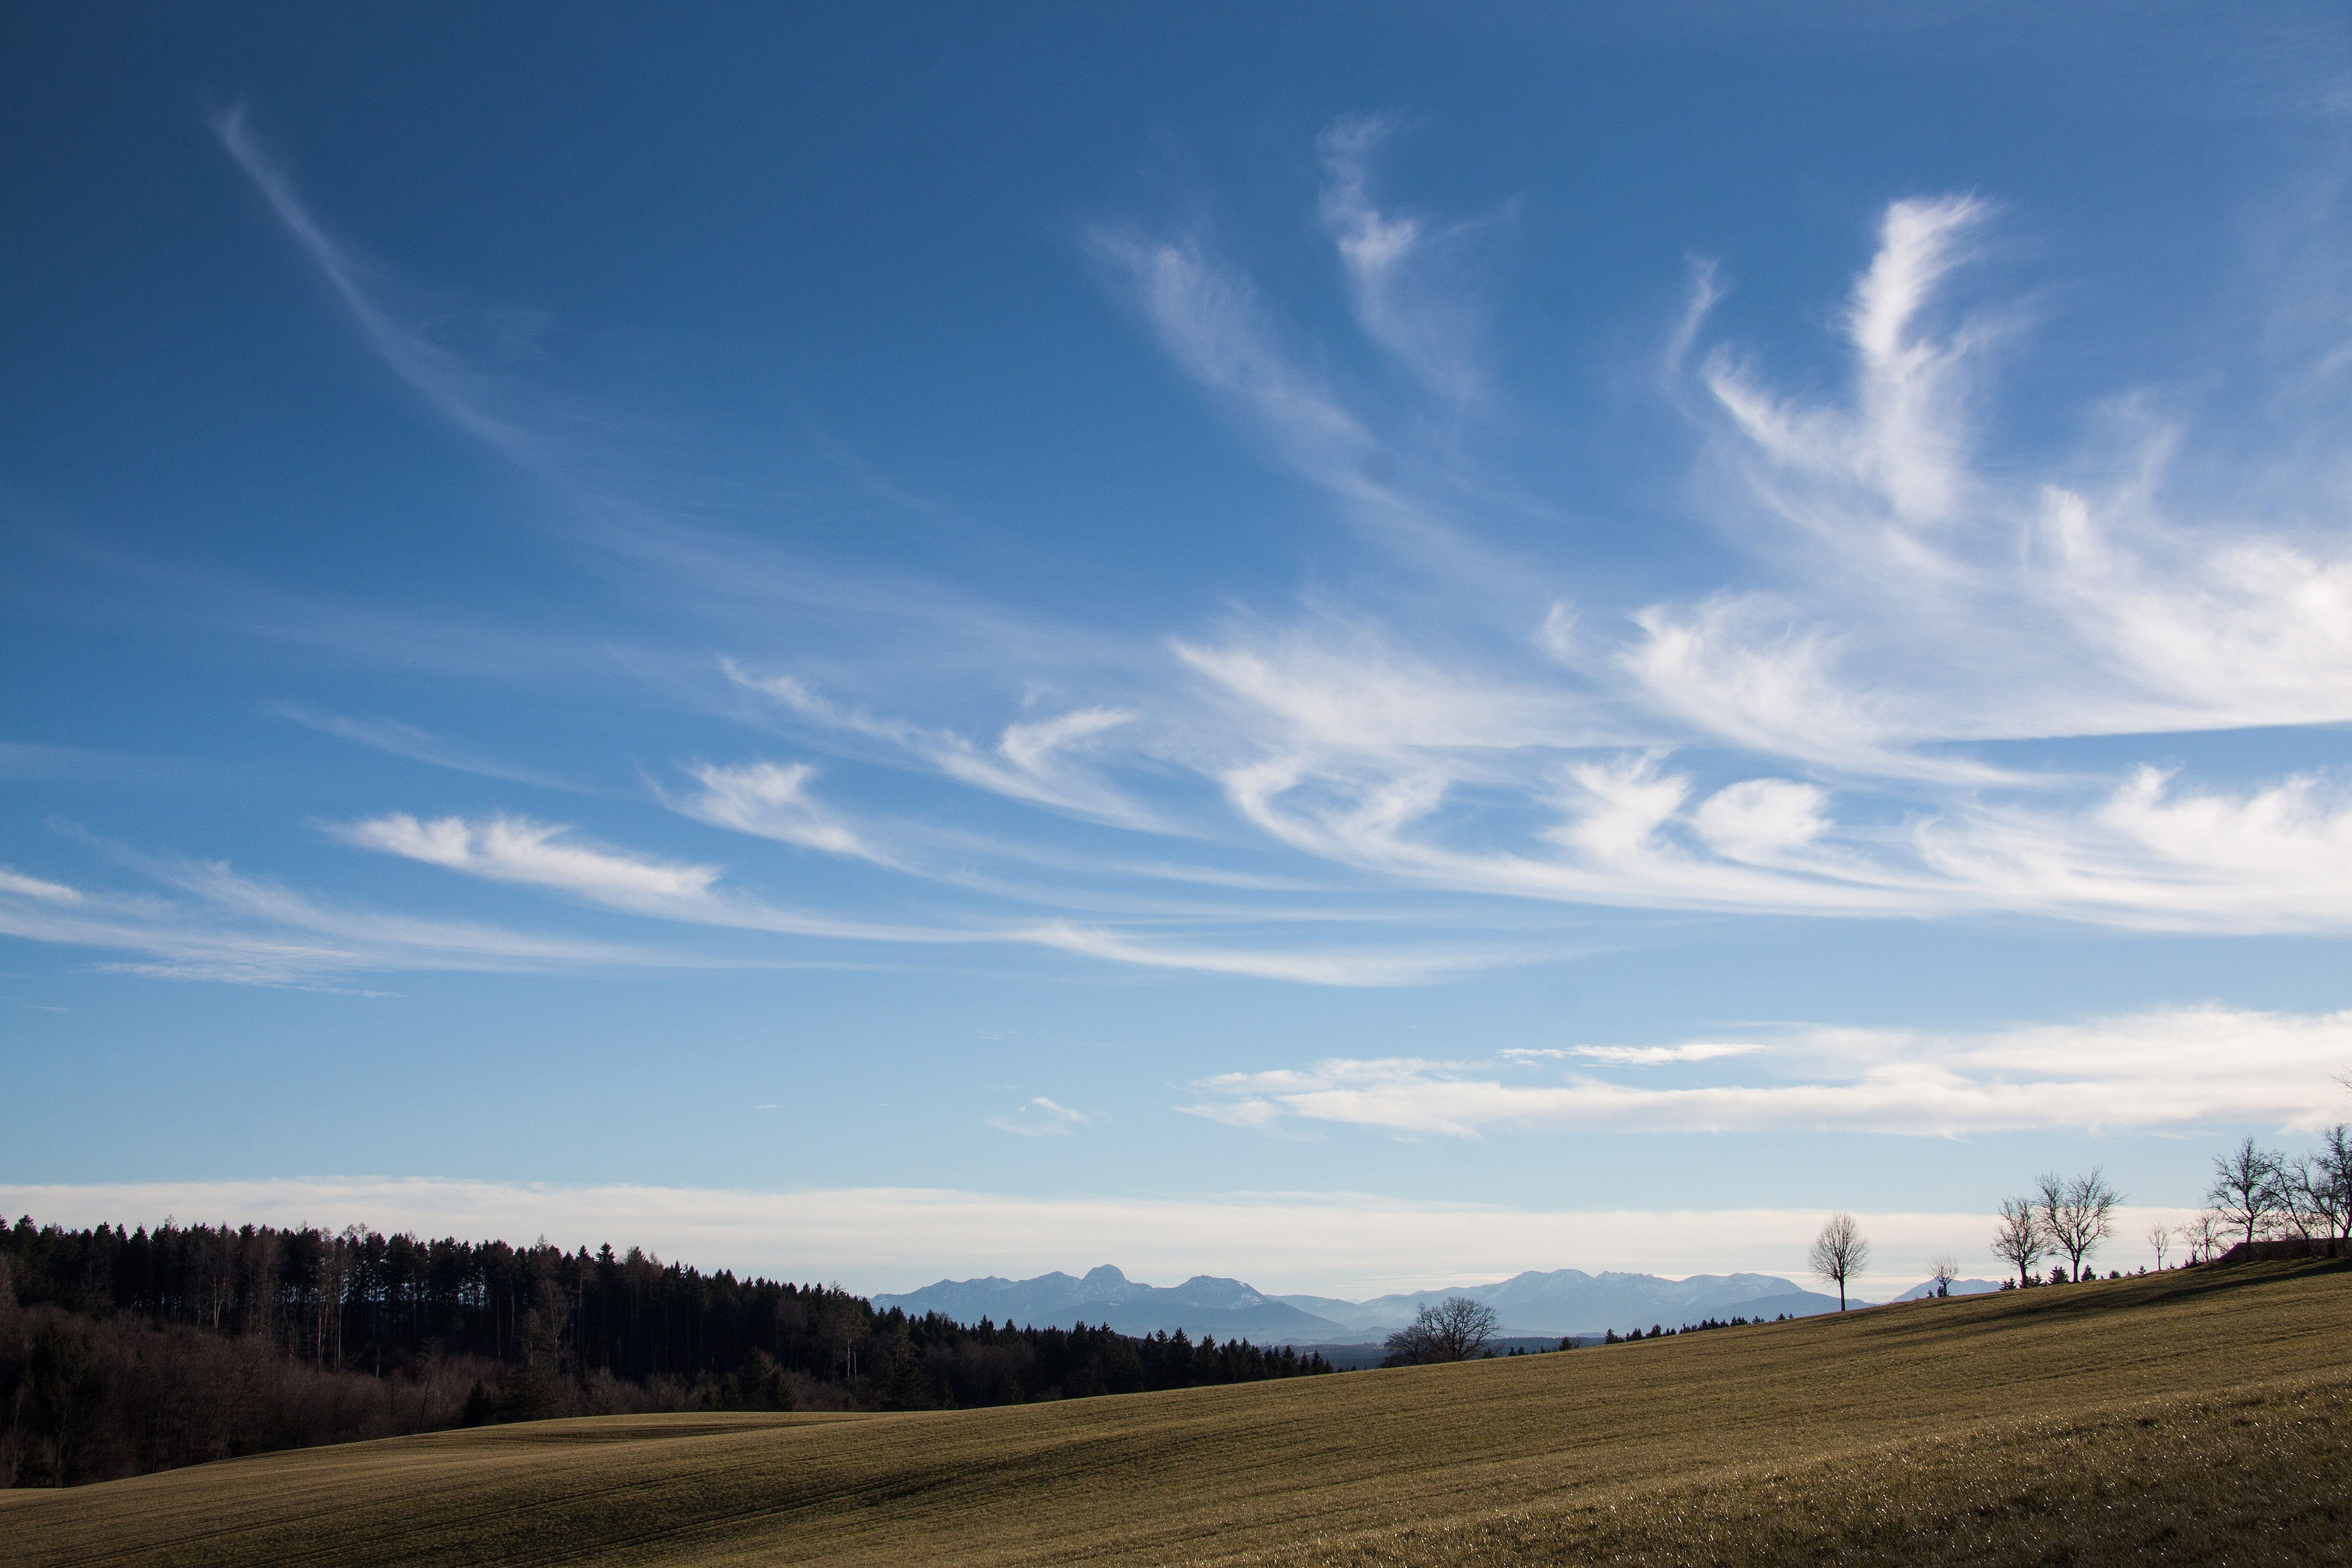
landscape, nature, forest, grass, horizon, mountain, cloud, sky, road, field, meadow, prairie, sunlight, morning, hill, highway, dawn, dusk, clear, evening, spring, haze, alpine, blue, agriculture, plain, trees, sunny, grey, clouds, mountains, grassland, cirrus, beautiful, steppe, arable, rural area, distant view, upper bavaria, evening light, cirrus clouds, federwolke, meteorological phenomenon, hair dryer, atmosphere of earth, f hn clouds